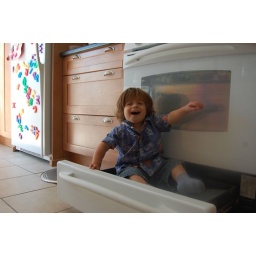
Max having fun in the oven drawer